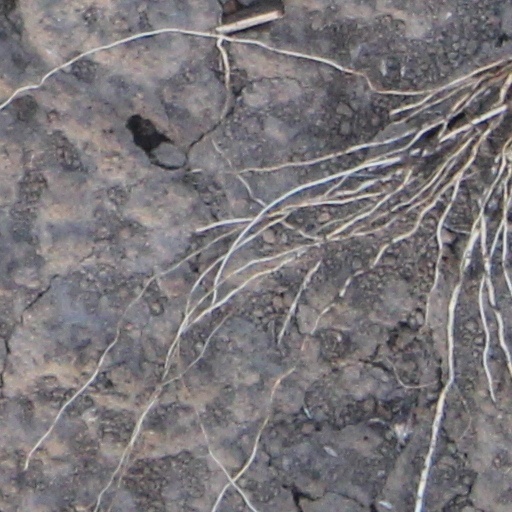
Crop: wheat